Shimun Vrochek

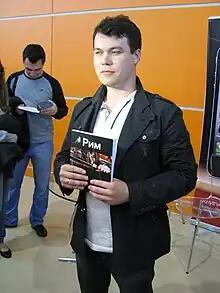
Vrochek in September of 2011

Shimun Vrochek, real name Dmitry S. Ovchinnikov (born 1 November 1976) is a Russian science fiction author. His work "Piter" (a novel from the Universe of Metro 2033 book series) has been cited as a case study of the boom in prosumer level participation in Russian fan fiction, using transmedia in ways that echo traditional Soviet methods, yet is completely commodified.